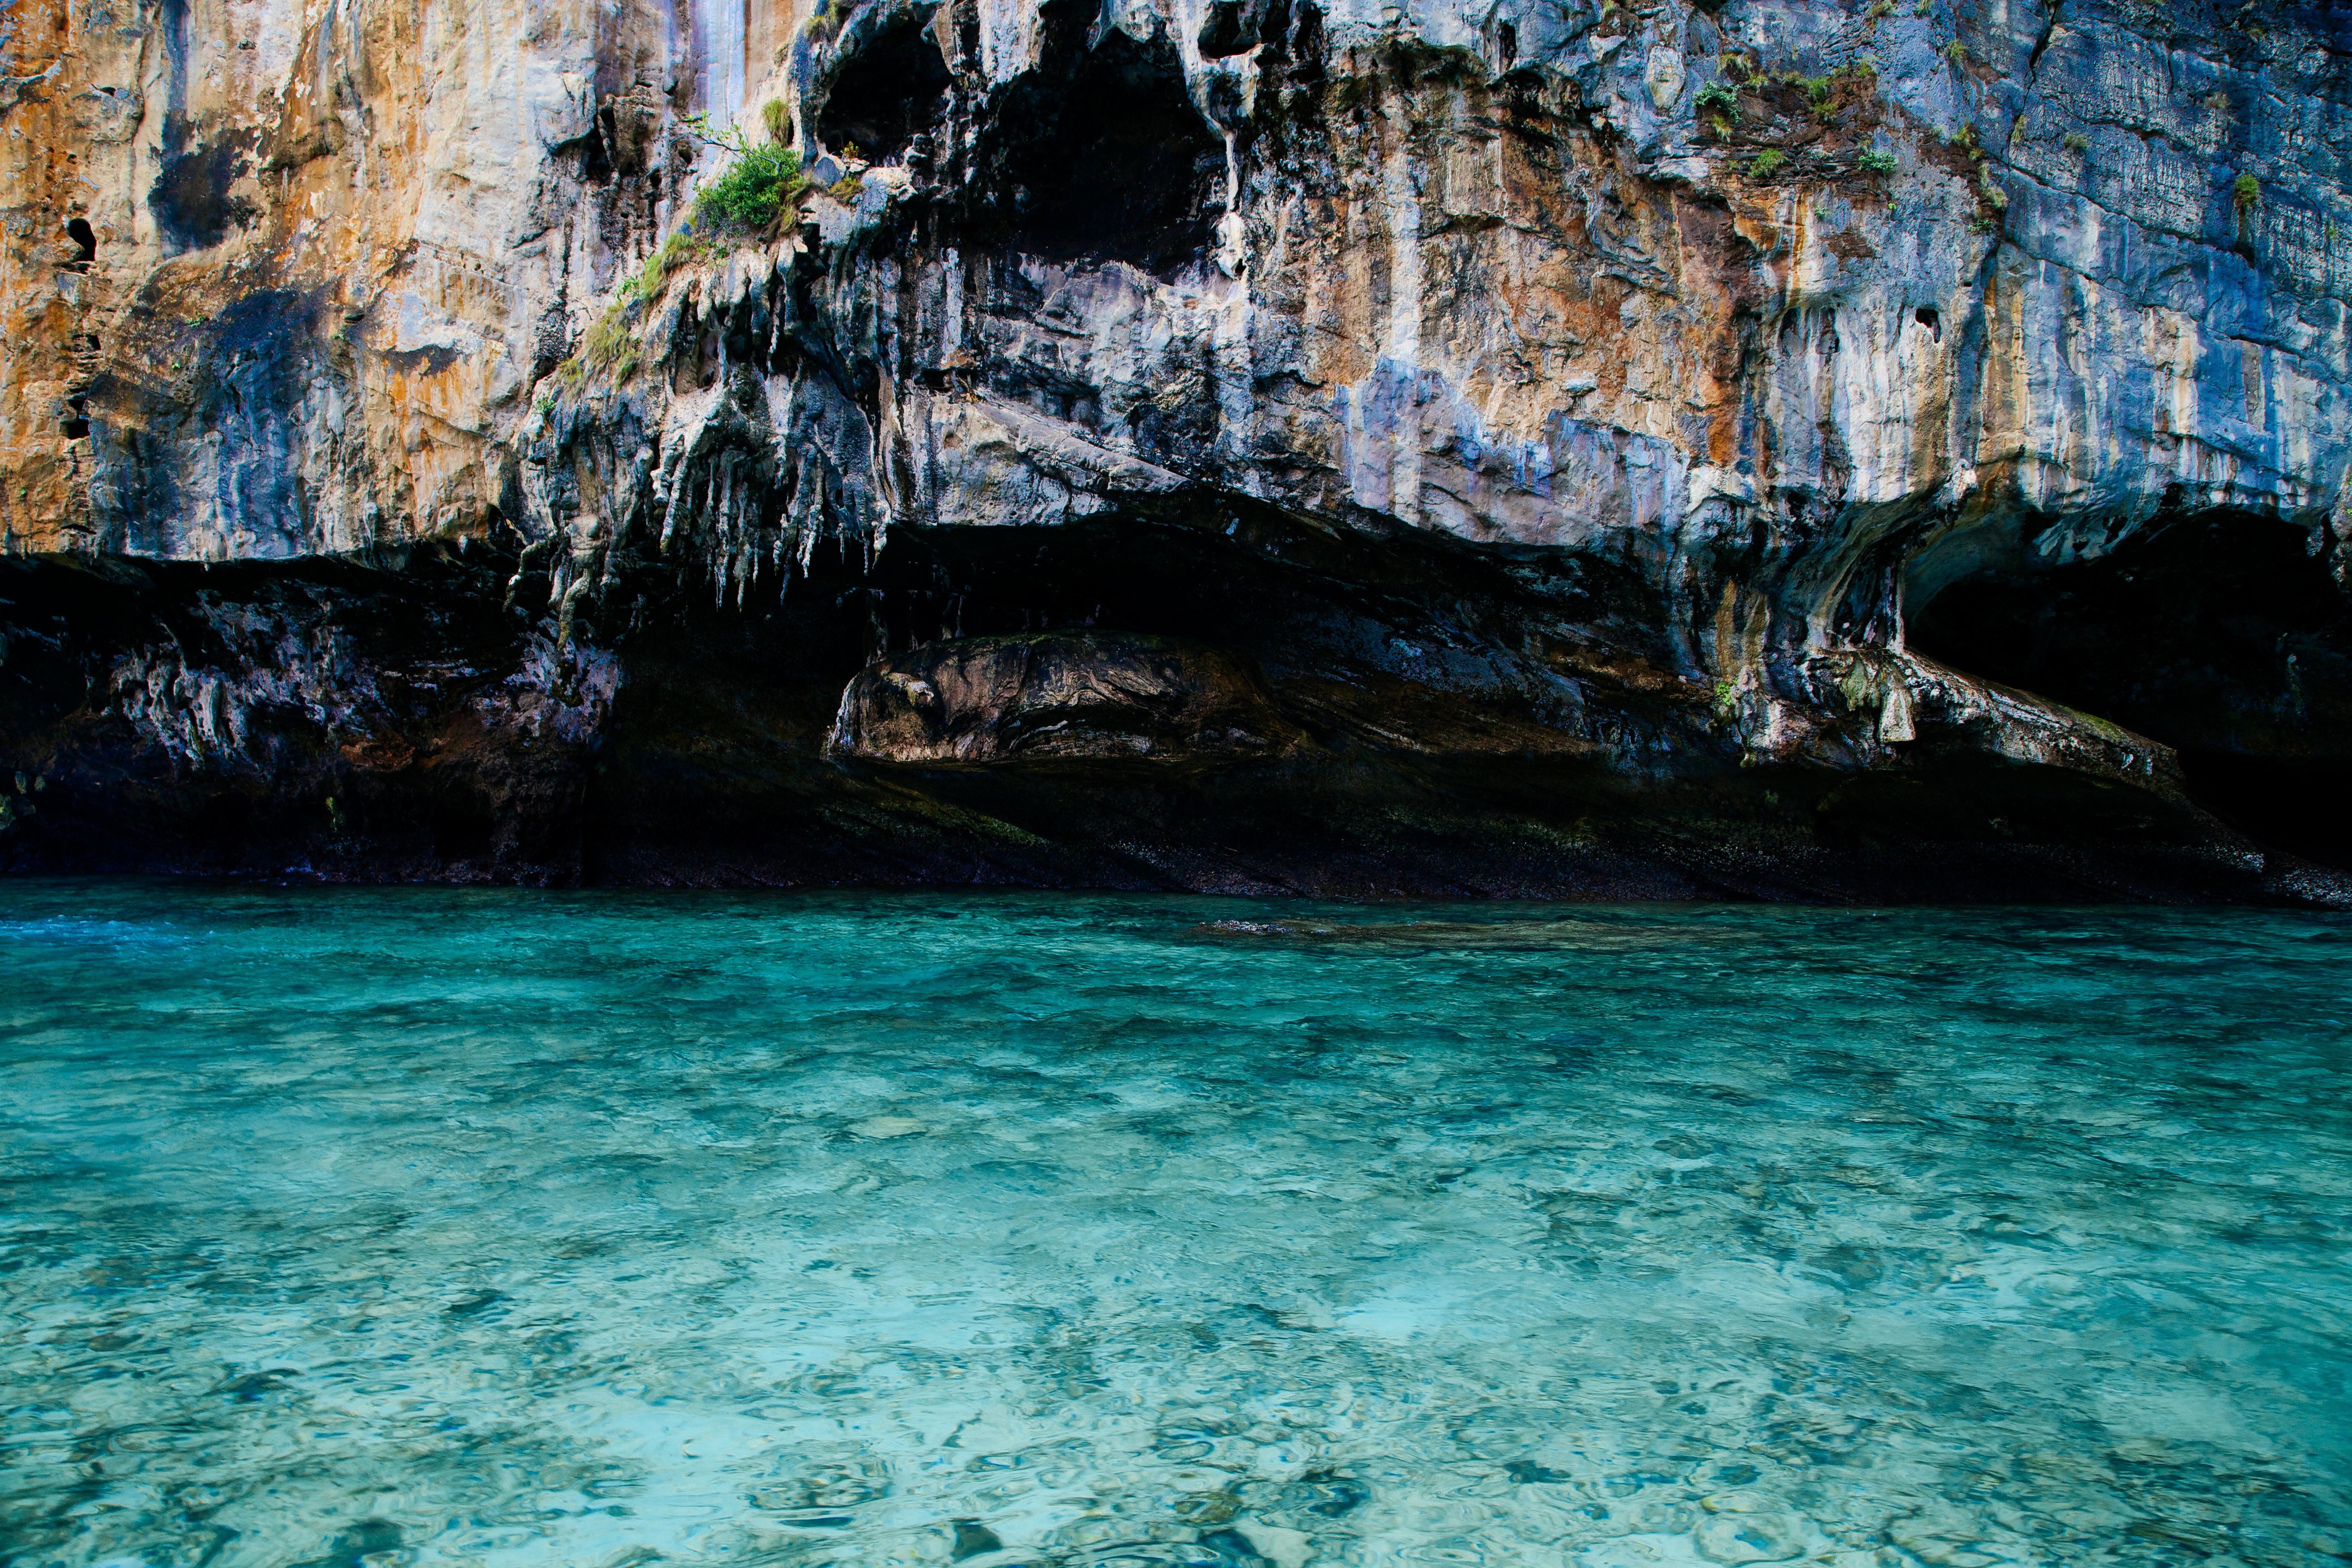
landscape, sea, coast, water, nature, rock, ocean, formation, cliff, cave, scenic, seascape, bay, blue, rocky, terrain, landform, sea cave, geographical feature